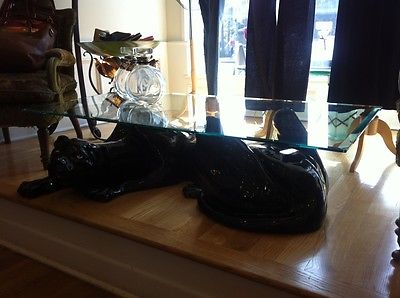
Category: table